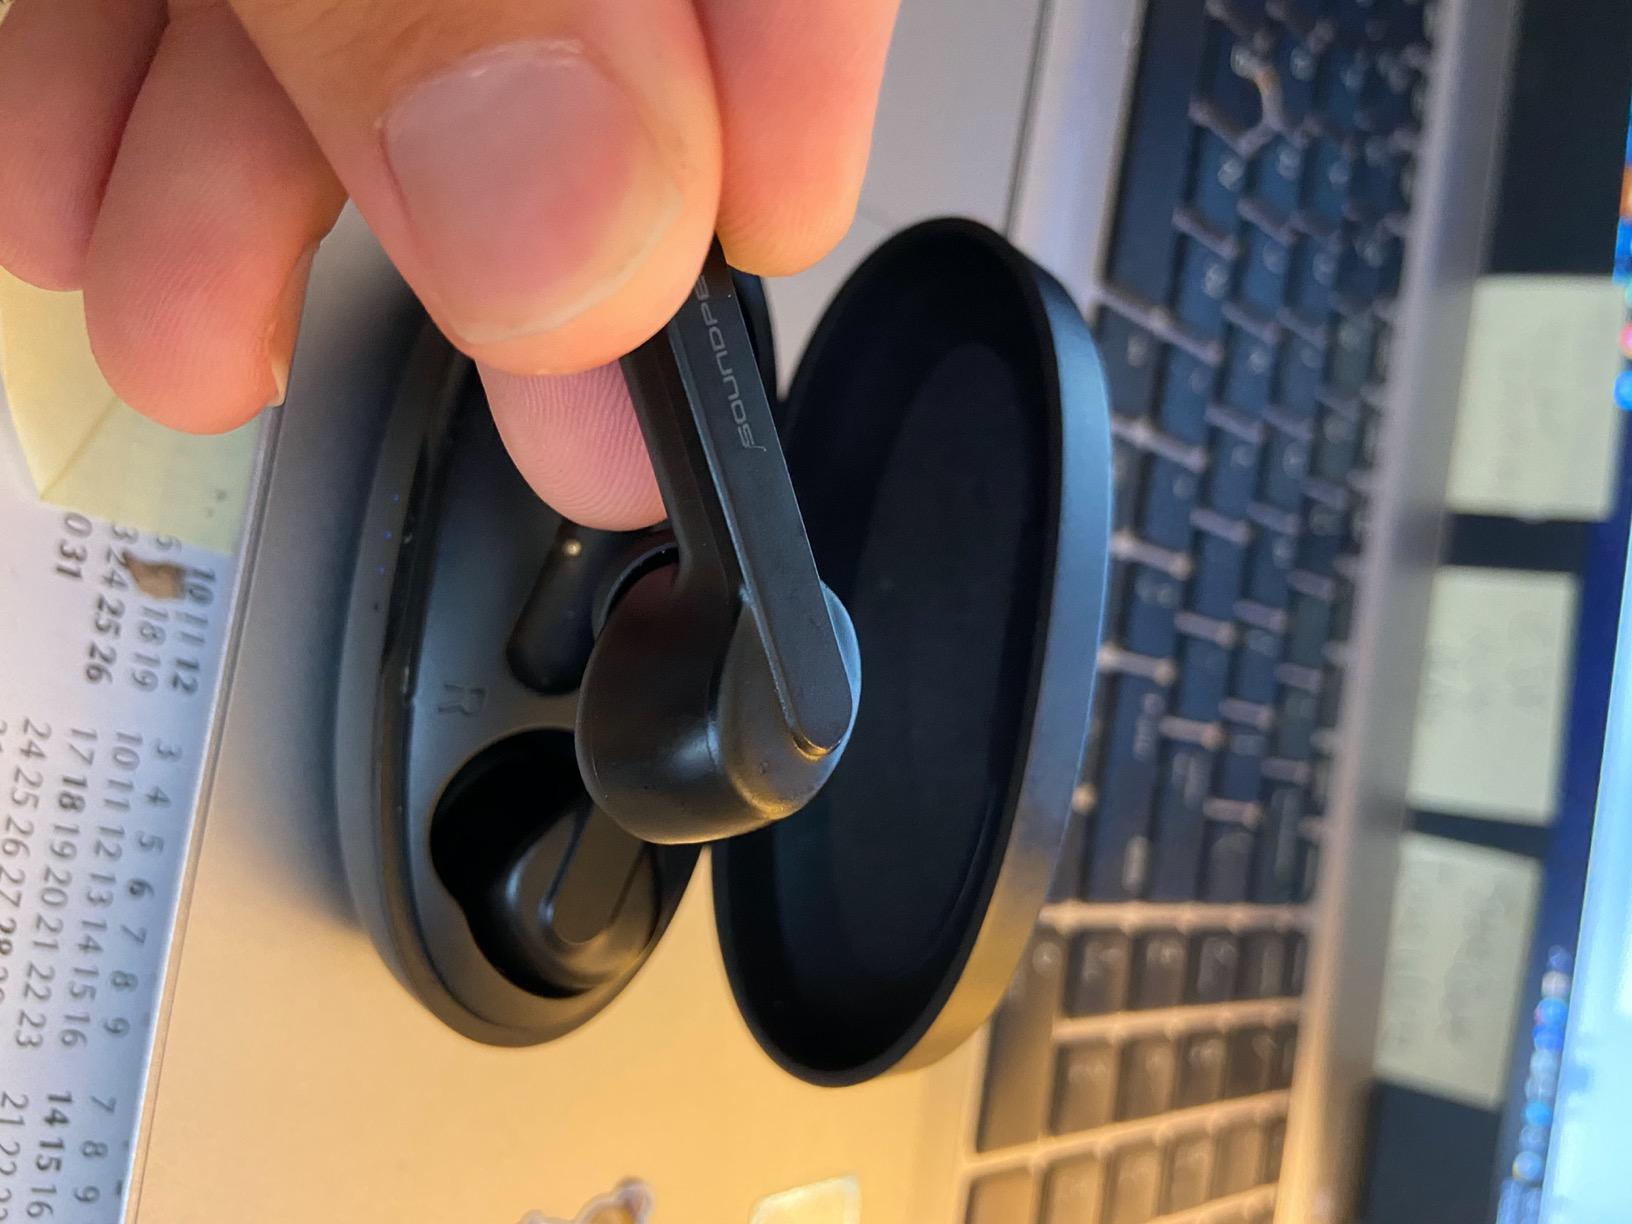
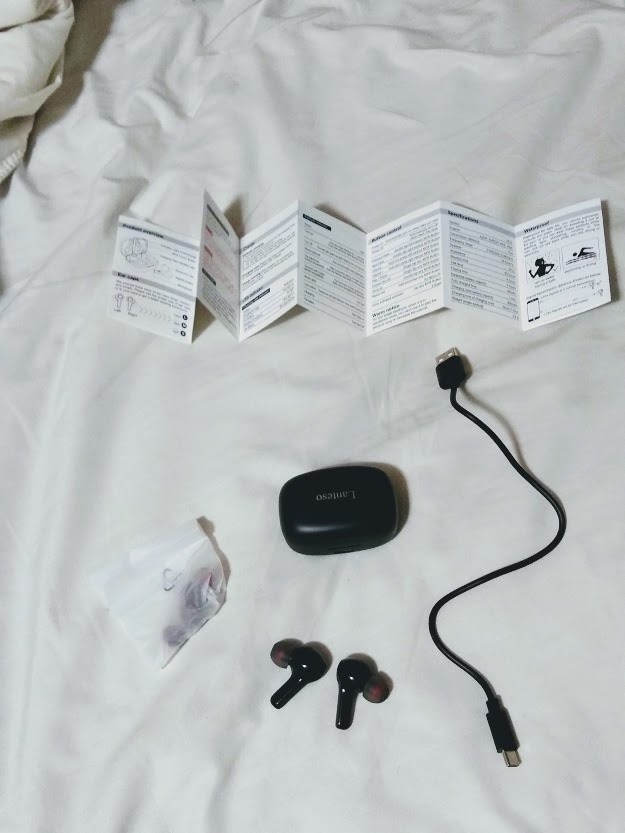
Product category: earbuds
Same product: no